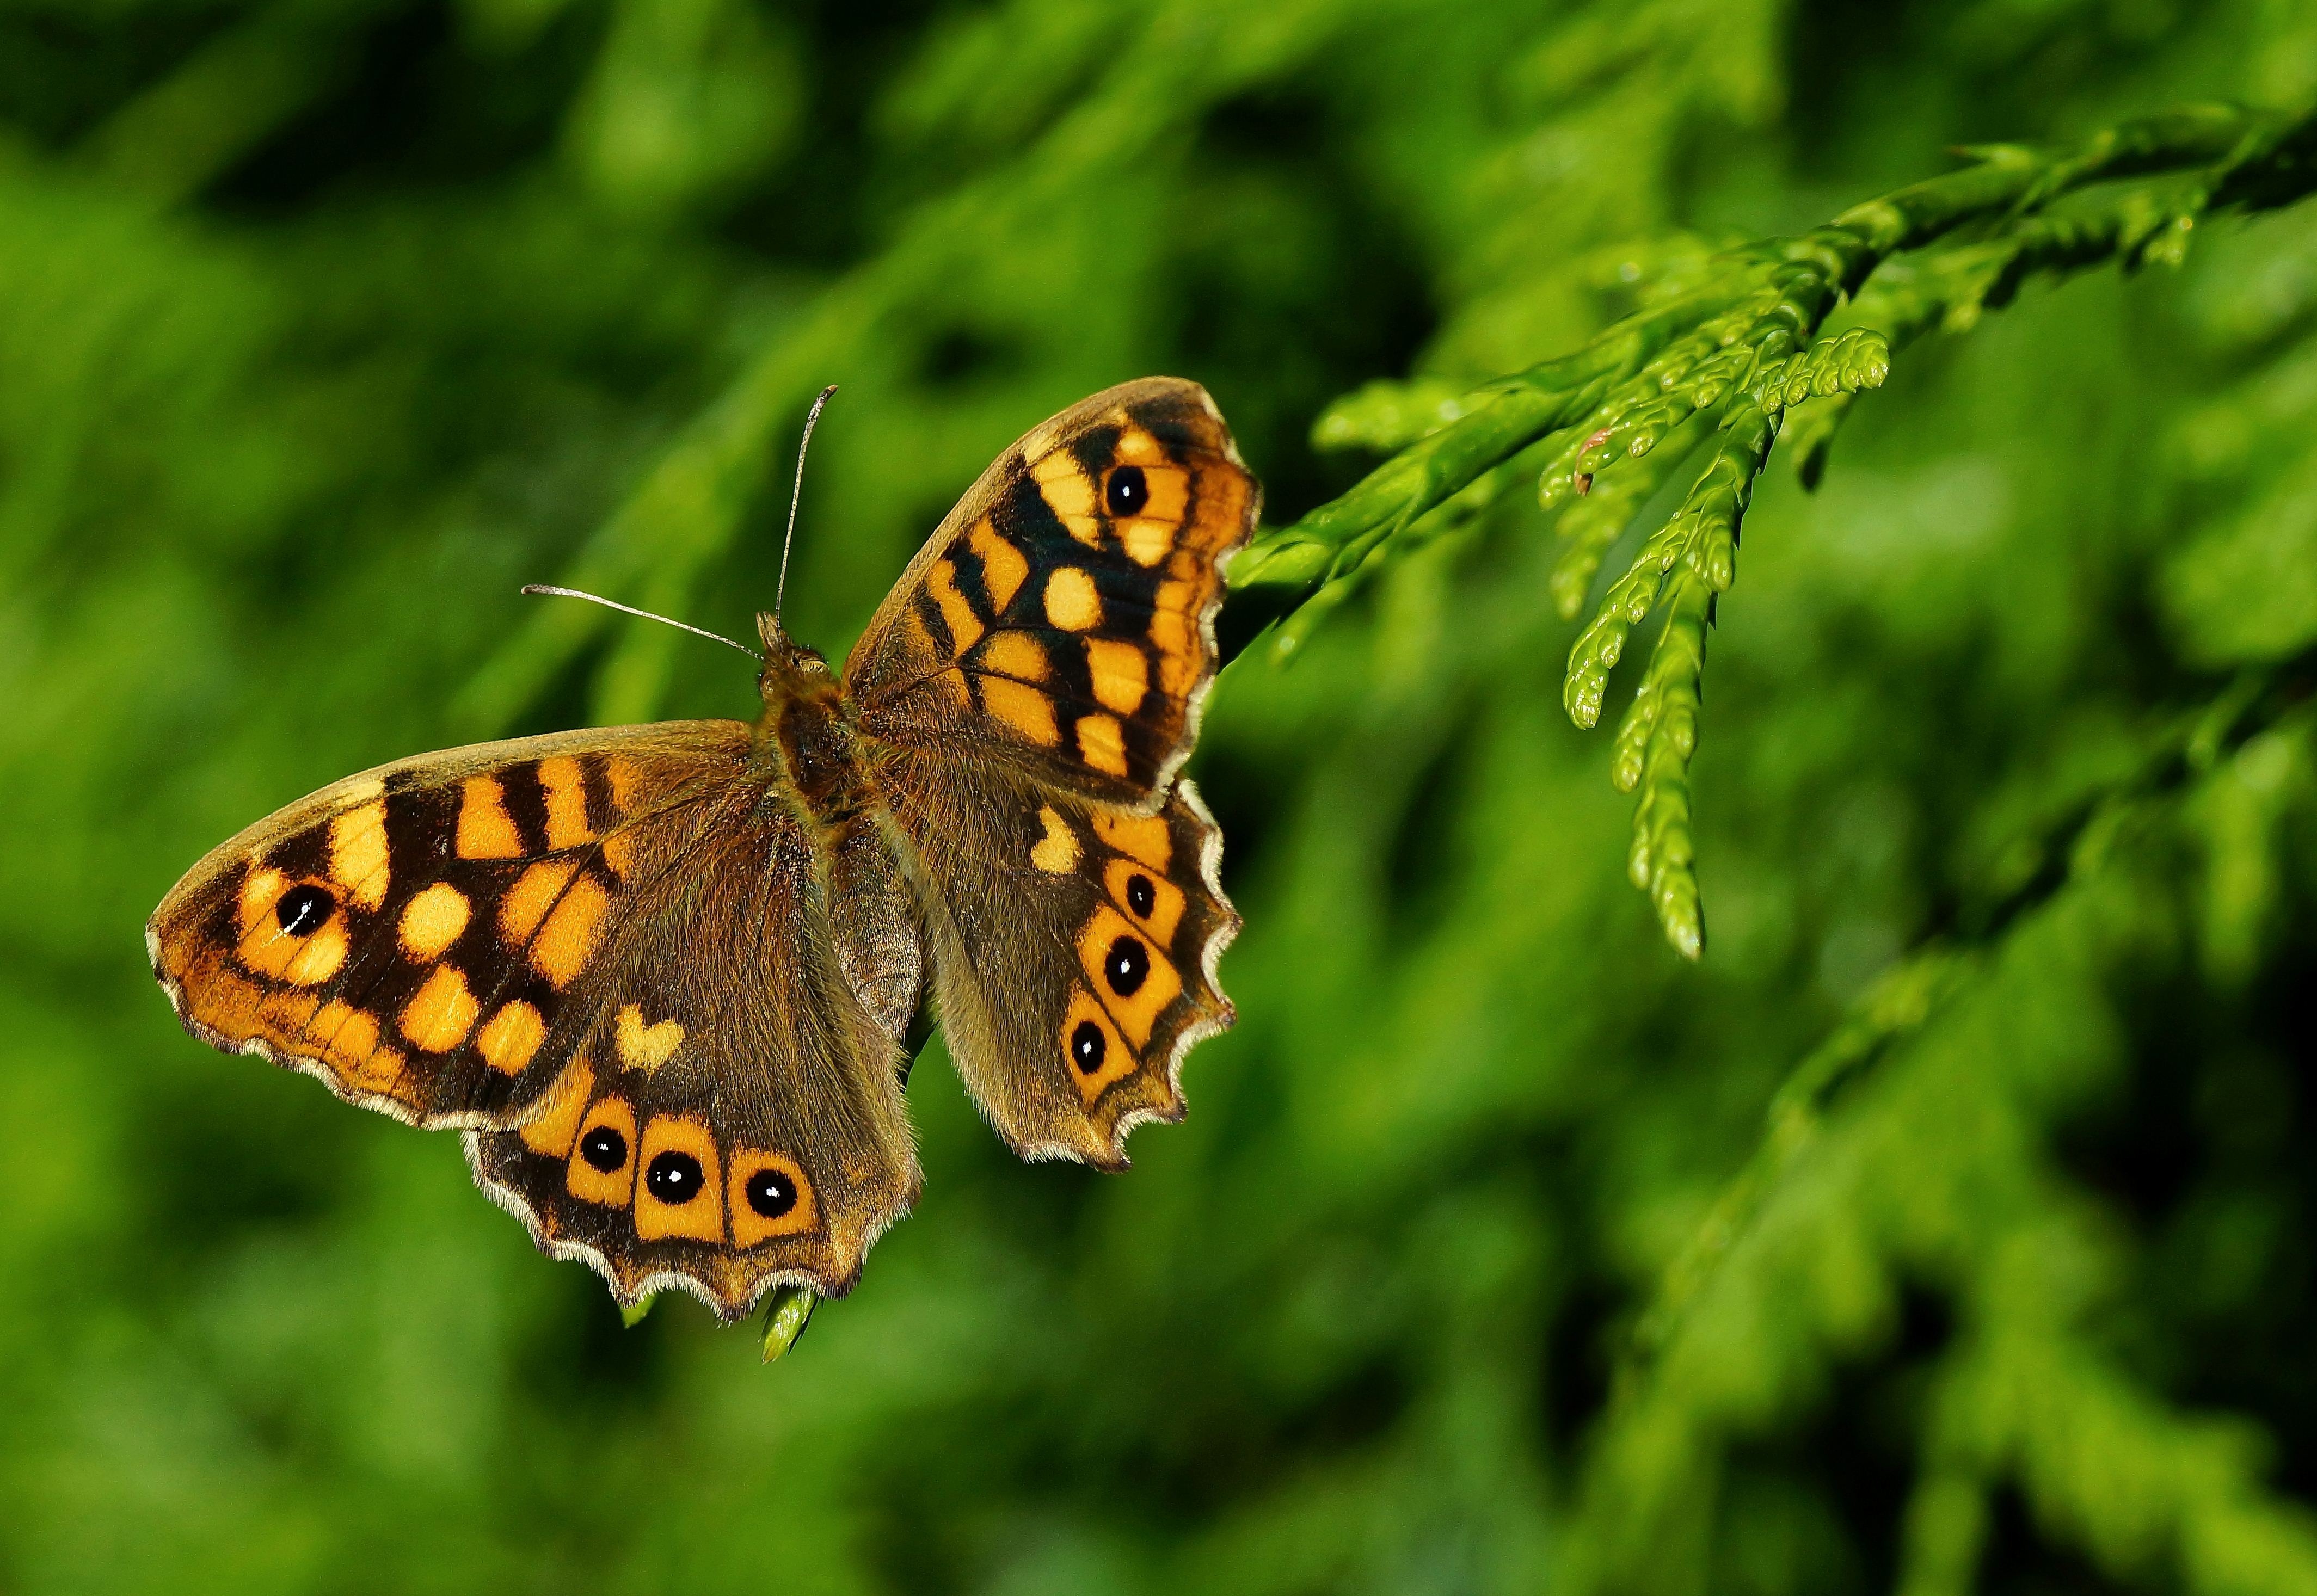
naturaleza, macro, nature, animals, photo, g, butterflies, some, varios, animales, mariposas, a77, tamron90mmmacro, gphoto, gaby1, ggl1, sonyslta77v, sonya77v, gabrielcoru a, xelodegalicia, xovesphoto